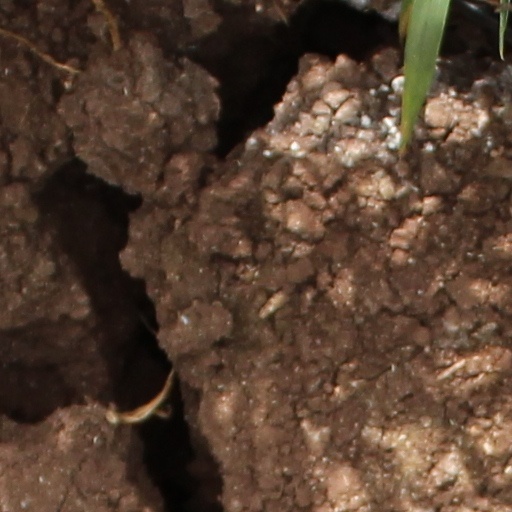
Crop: wheat